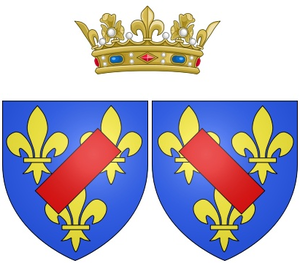
Anne-Louise-Bénédicte de Bourbon dite « Mademoiselle d’Enghien » puis « Mademoiselle de Charolais », duchesse du Maine, est une princesse française née à Paris 8 novembre 1676 et morte dans la même ville le 23 janvier 1753. Elle fut également, par son mariage, princesse consort de Dombes.
Cet article présente la liste des comtesses de Dreux, de plein droit ou par mariage.